One57

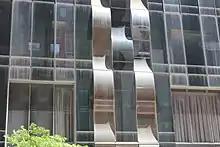
A portion of the lower-story facade of One57 with wavy vertical strips

Extell Development Company's founder and president, Gary Barnett, acquired the property and air rights over fifteen years, signing no fewer than 22 agreements with at least 18 property owners. These assemblages cost $200 million and included the demolition of seven buildings. The first property on One57's present site was acquired in 1998, when Ziel Feldman obtained a small structure at 157 West 57th Street from the music label Forrell & Thomas, selling it to Barnett. At first, Barnett said he wanted to build a 40-story, building for $300 million. He soon envisioned a larger building with views of Central Park as the assemblage got larger and markets started rising. By the mid-2000s, as he expanded his land acquisitions and air rights purchases, Barnett realized that he could construct a supertall skyscraper with up to of space.